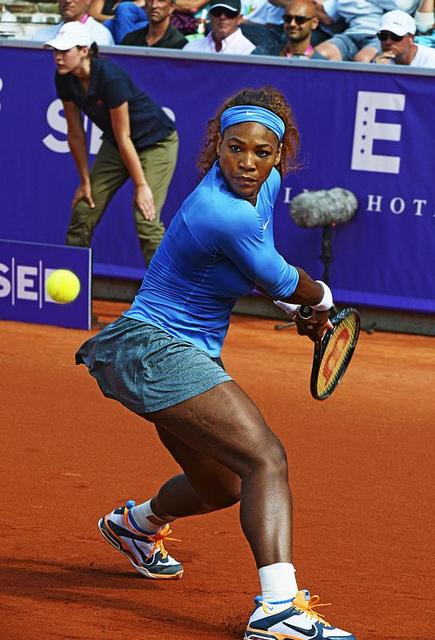
một nữ vận động viên tennis đang xoay người để đánh bóng